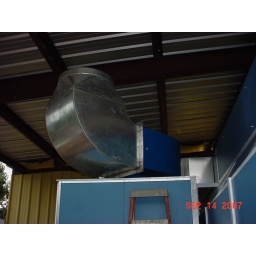
The exhaust fan can be rotated to avoid obstructions for a clear shot through the roof by the ductwork.